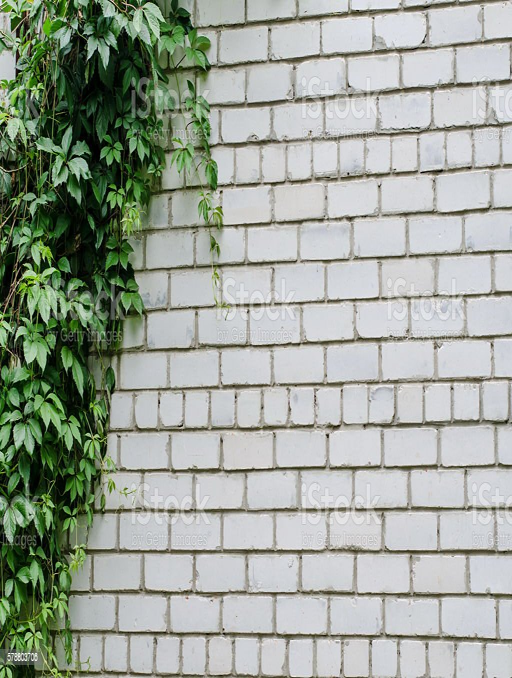
background of a white brick wall with green ivy royalty - free